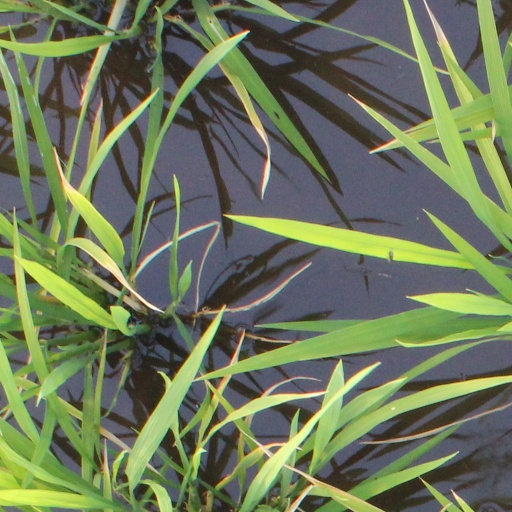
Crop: rice